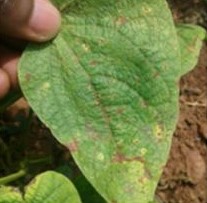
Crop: unknown
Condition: bean_bean_rust